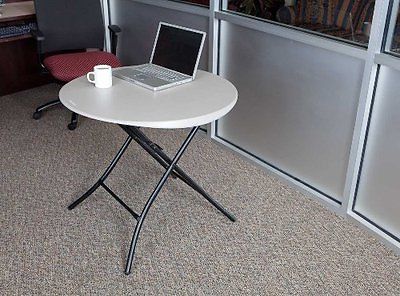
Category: table